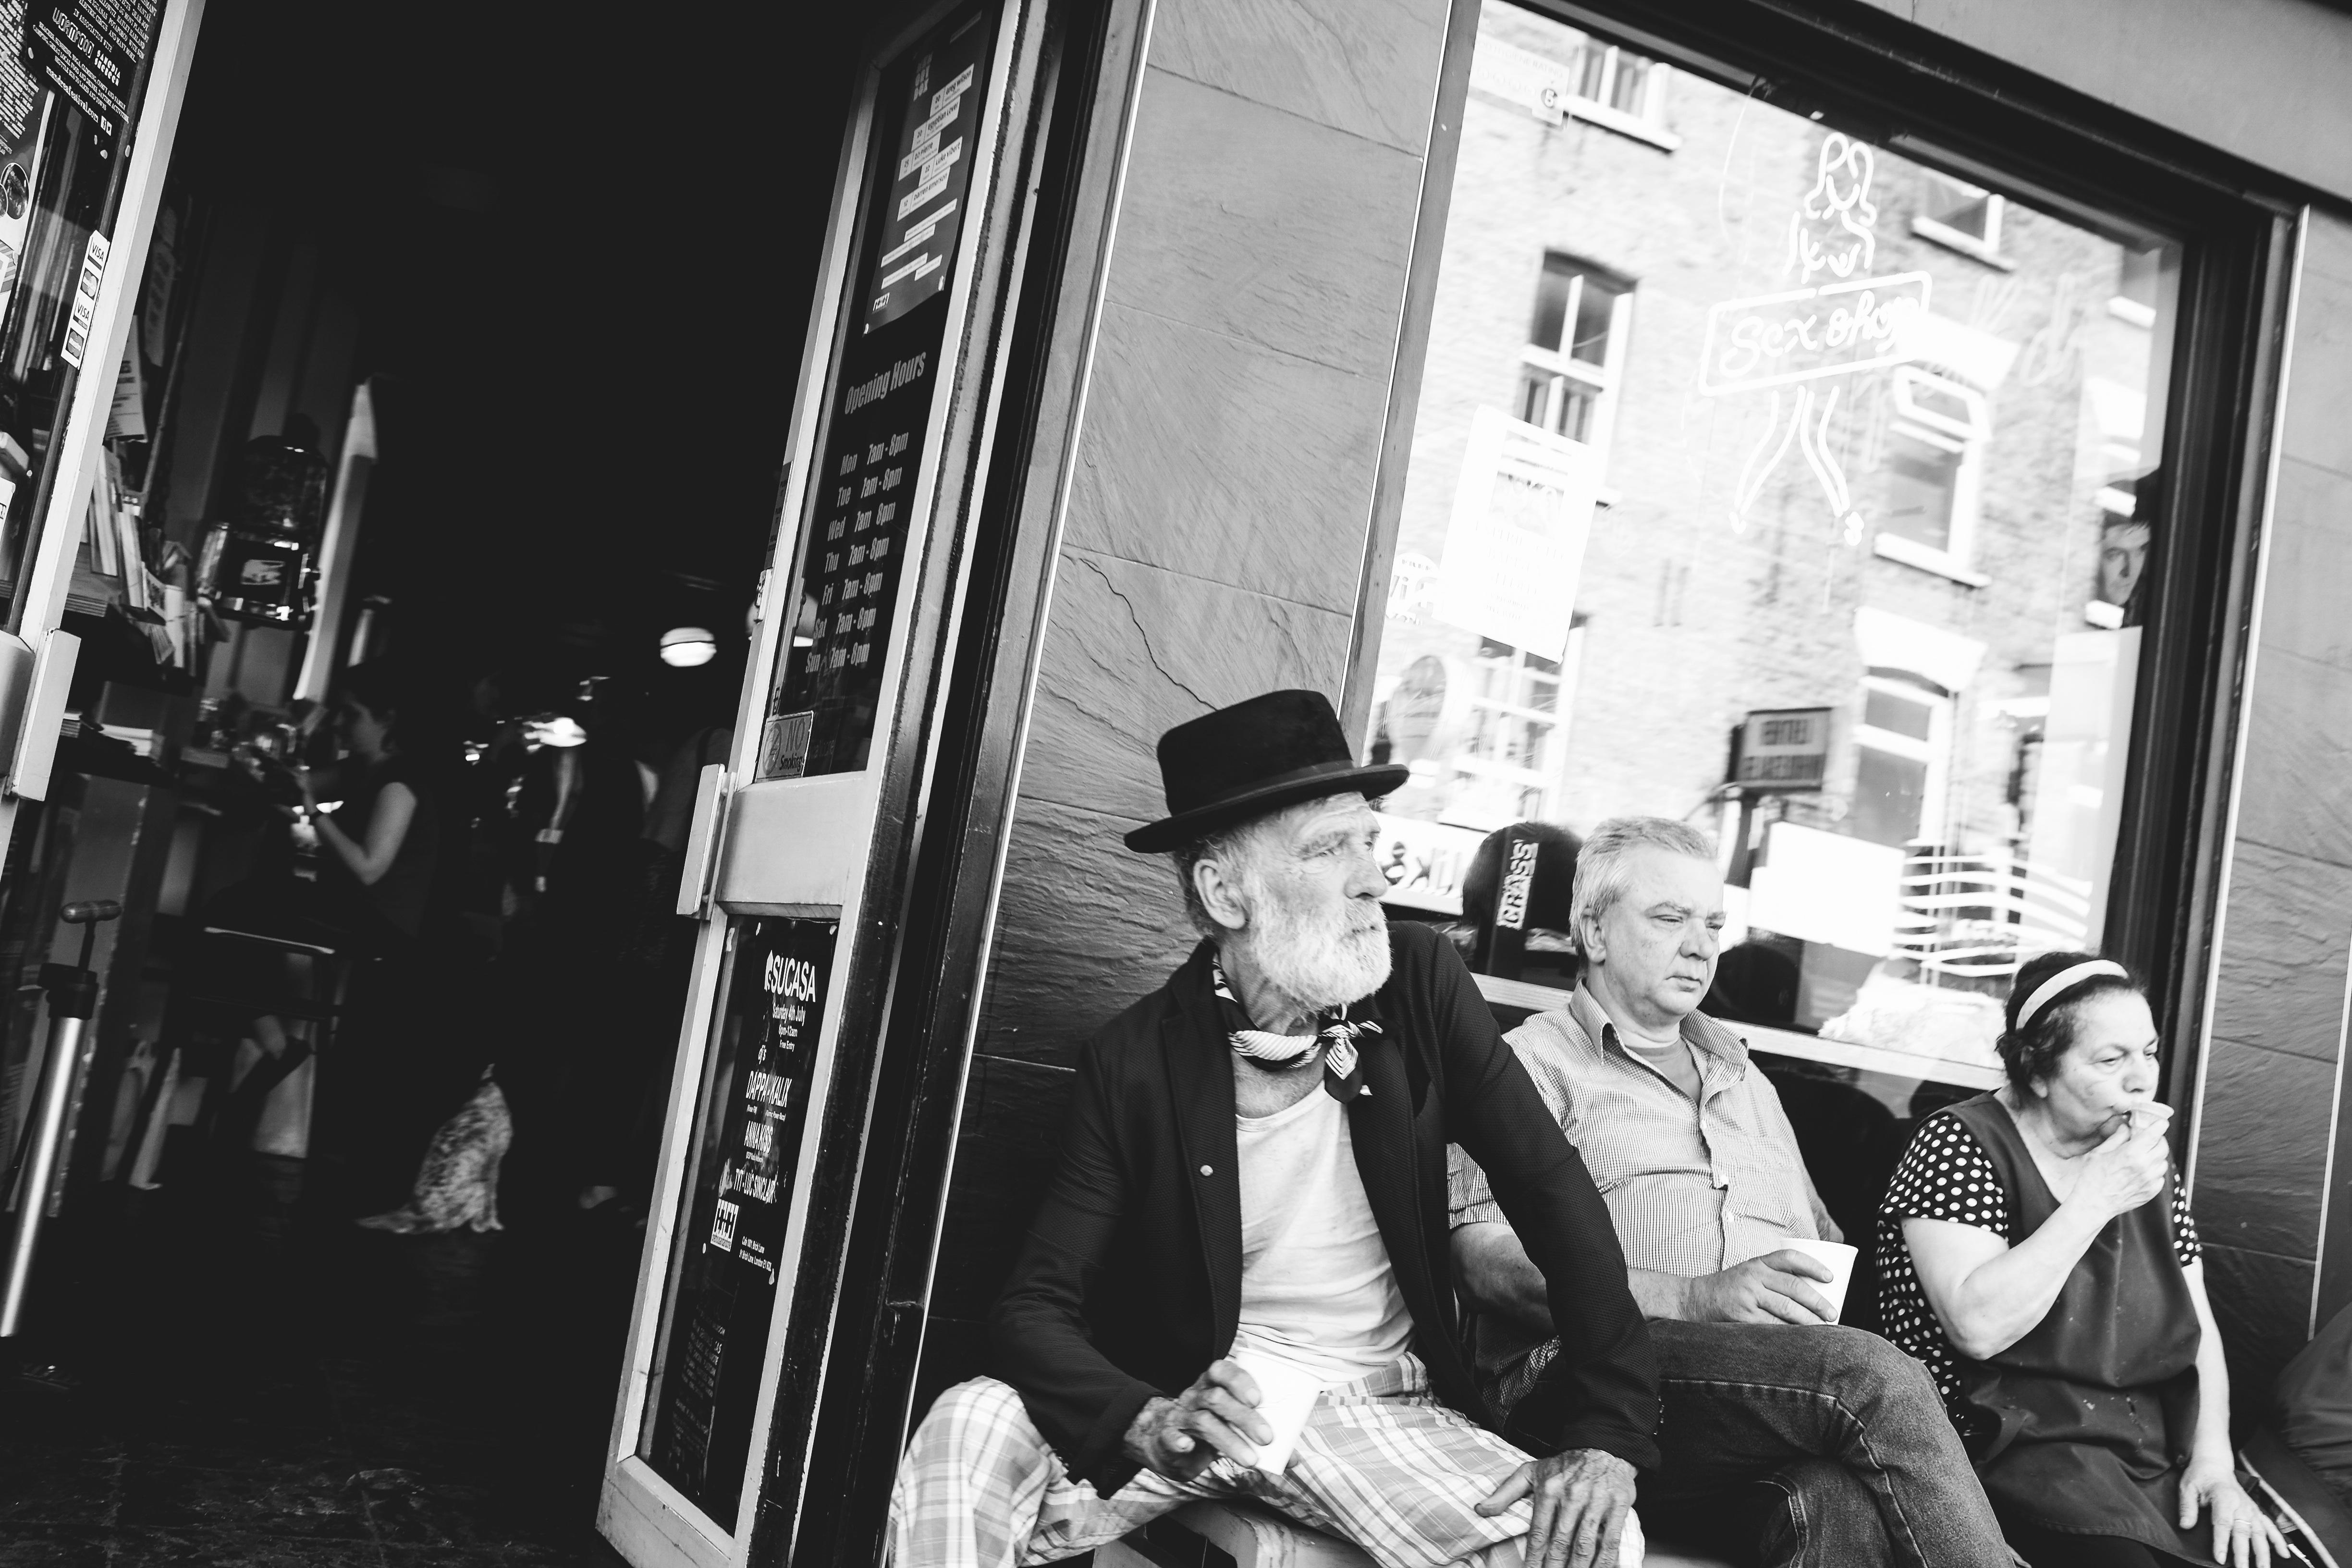
black and white, white, street, photography, black, monochrome, photograph, monochrome photography, film noir